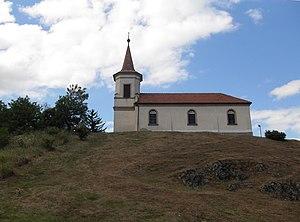
Meszes est un village et une commune du comitat de Borsod-Abaúj-Zemplén en Hongrie.